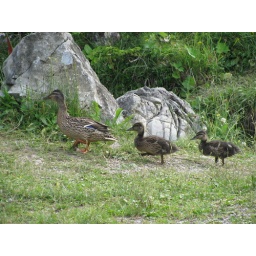
The tree ducks walking in Alpes